List of 1928 Winter Olympics medal winners

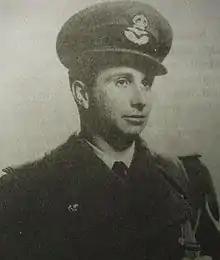
Billy Fiske, a member of the gold medal-winning American bobsled team in 1928, in a 1940 photo during his service in the Royal Air Force

The 1928 Winter Olympics, referred to by the International Olympic Committee (IOC) as the II Olympic Winter Games, were held in St. Moritz, Switzerland, from February 11 through February 18, 1928. A total of 464 athletes from 25 National Olympic Committees (NOCs) participated in these Games. Overall, 14 events were contested in 8 disciplines. Athletes competed in skeleton for the first time, but unlike the previous Olympic Games there was no curling competition and military patrol was a demonstration event rather than a medal event. Both men and women competed in these Games, although women were only allowed to compete in the figure skating ladies' singles and pairs events.